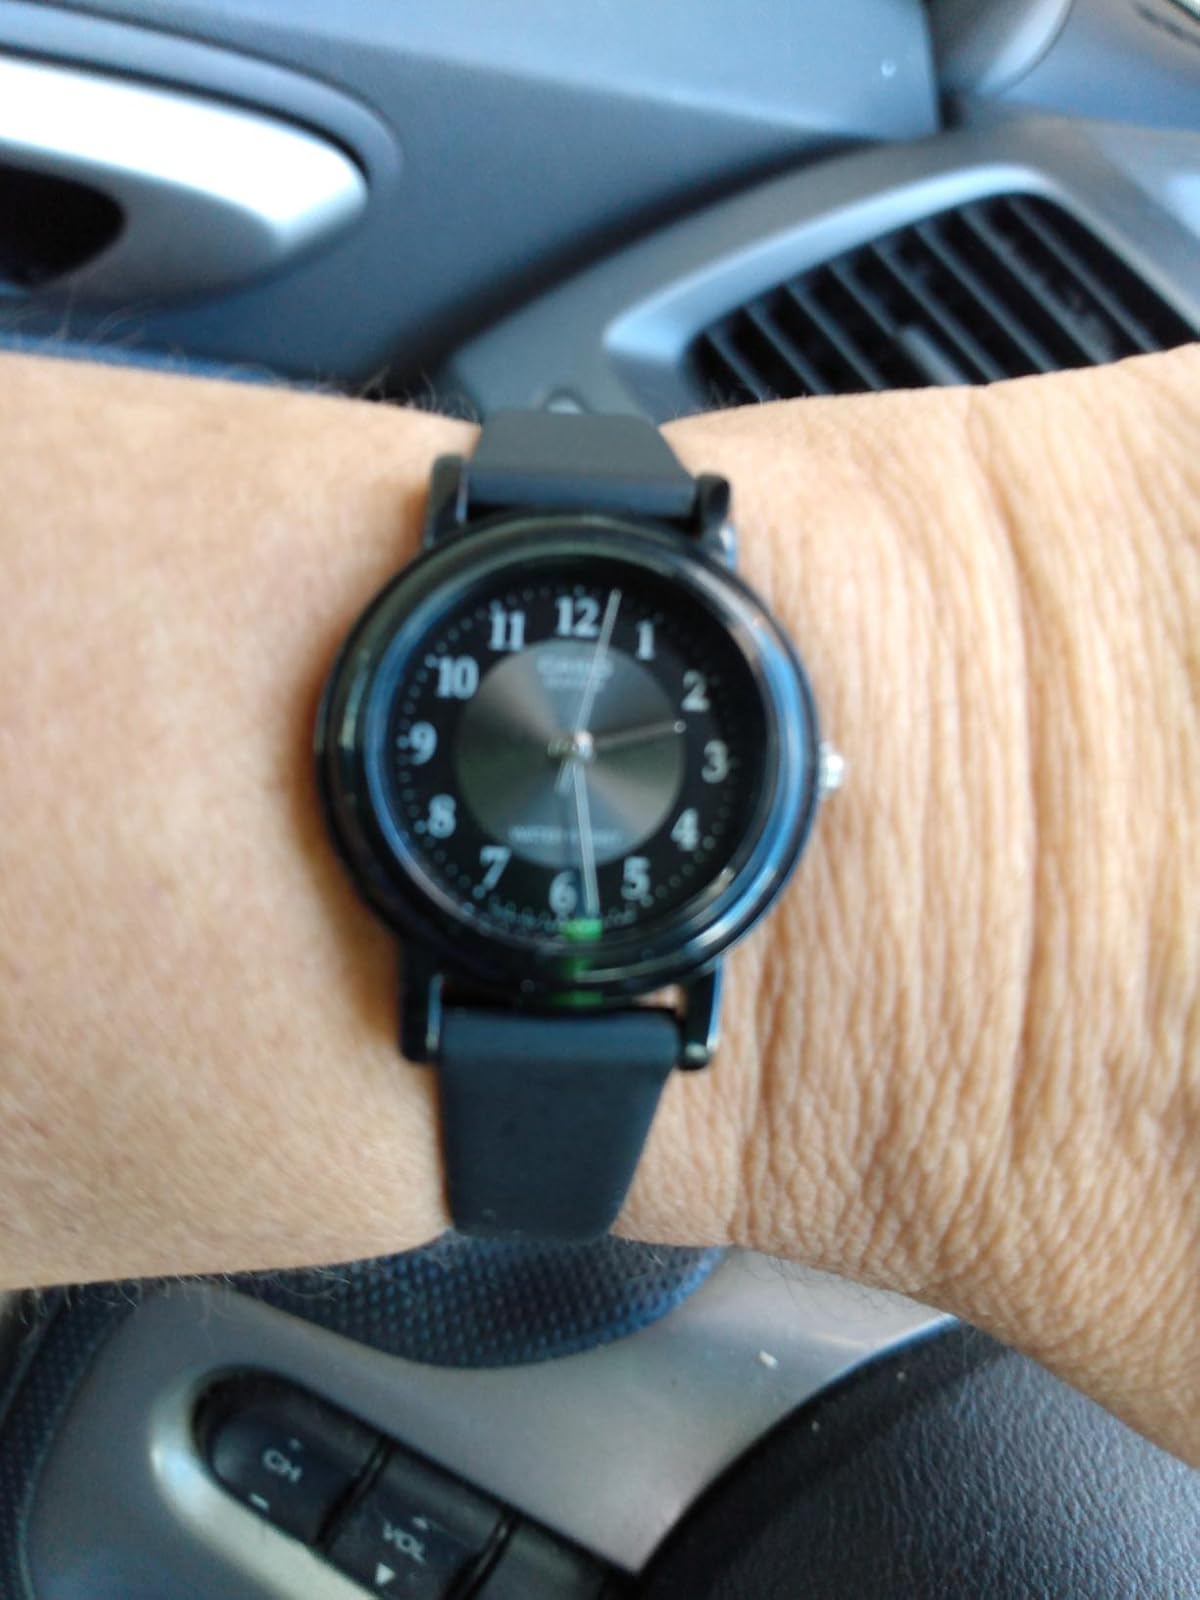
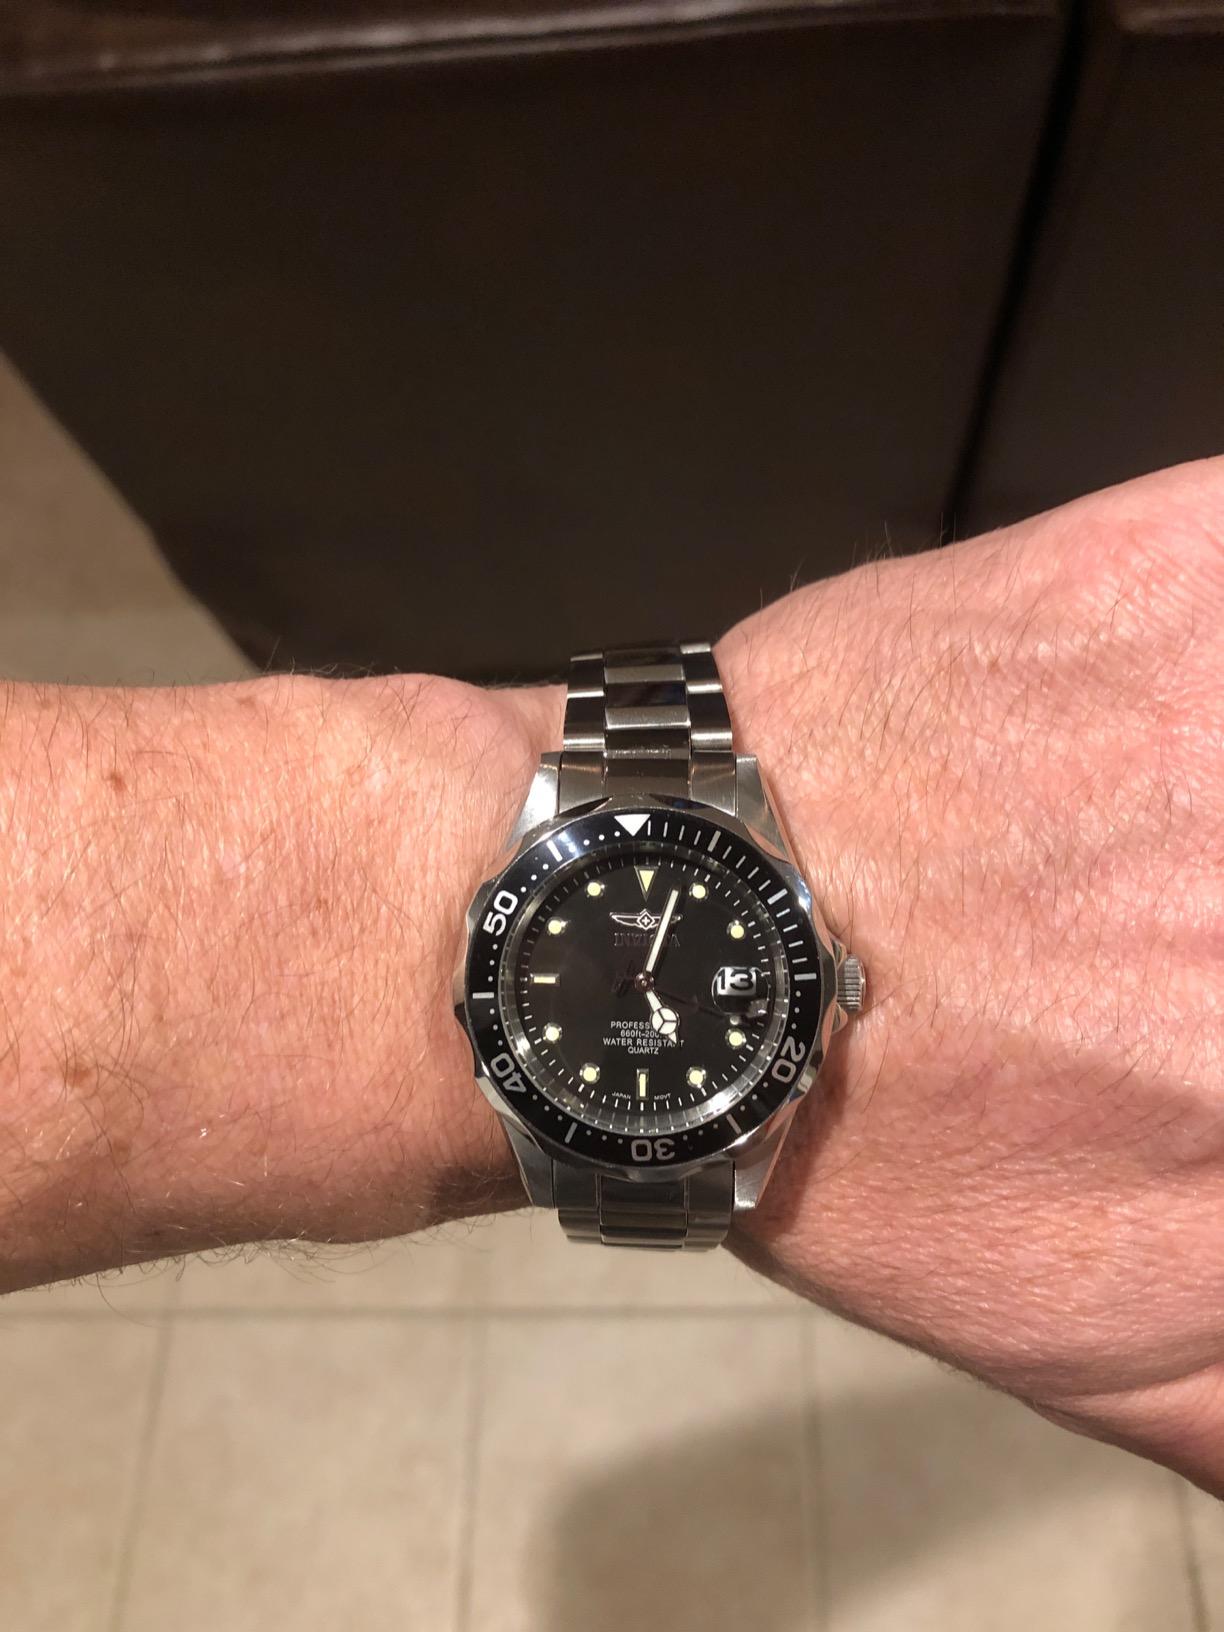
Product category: accessories_watch
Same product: no